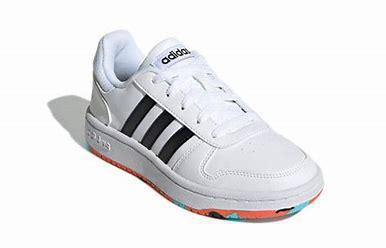
Brand: adidas
Model: neo Adidas NEO Hoops 2